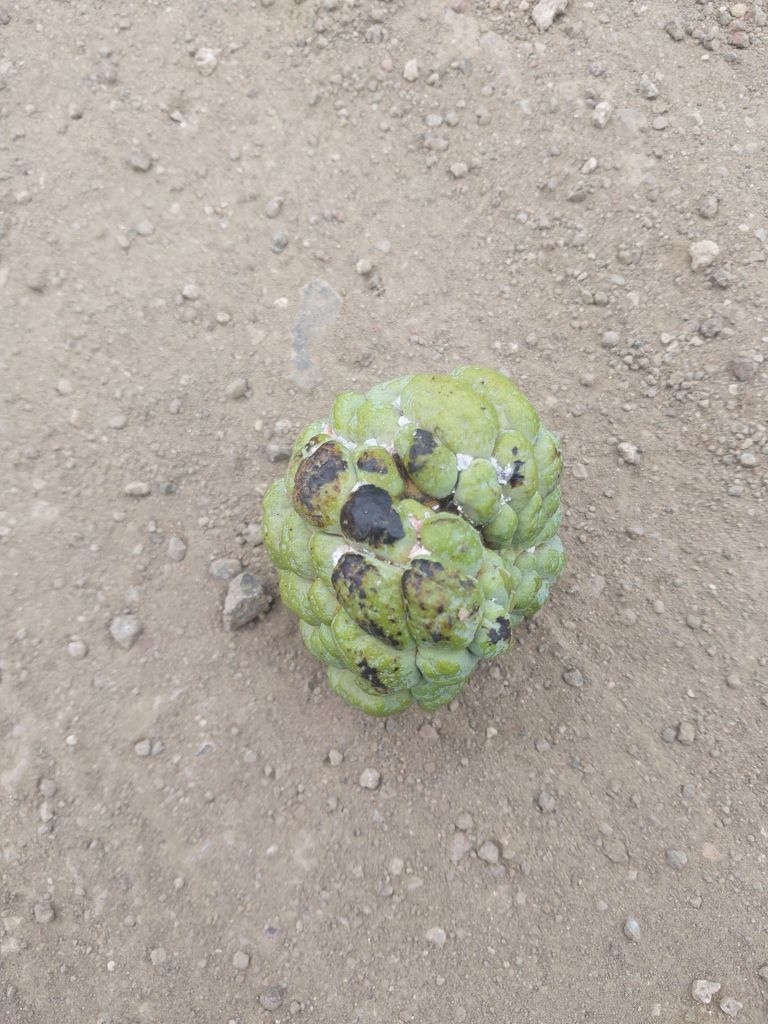
Disease label: Blank Canker